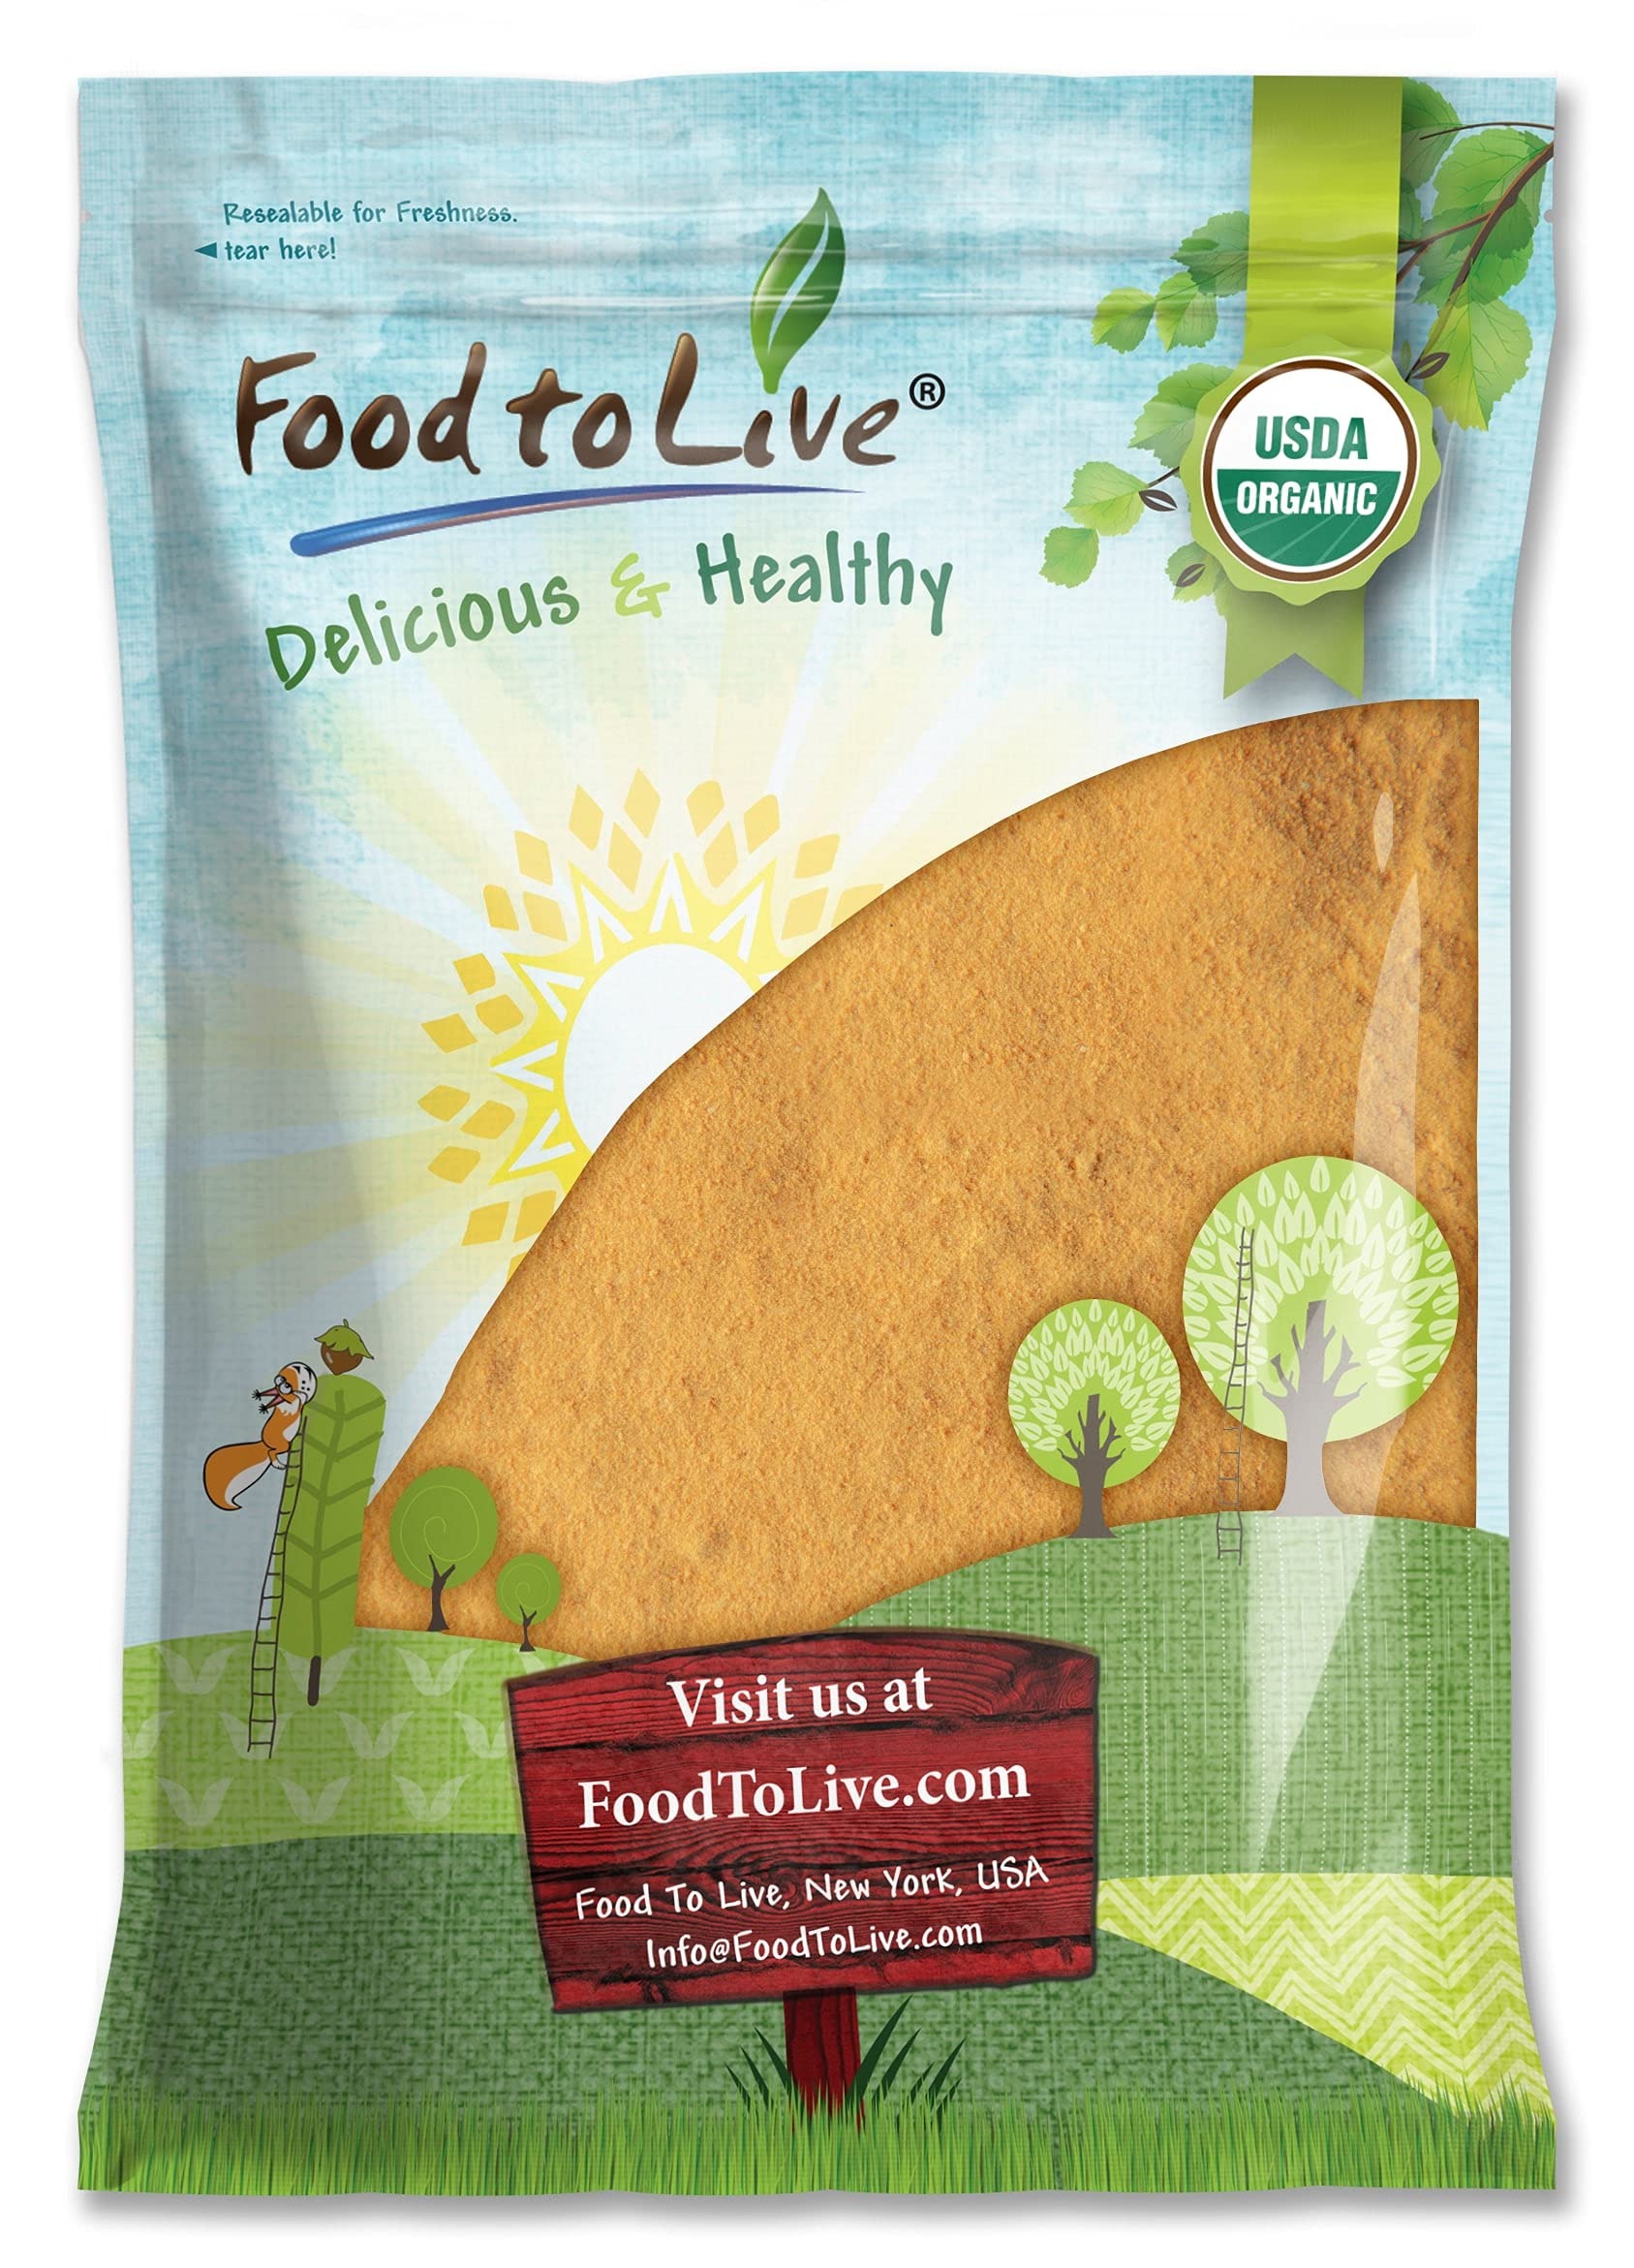
Item Name: Food to Live Organic Papaya Powder, 9 Pounds - Non-GMO, Made from Raw Dried Fruit, Unsulfured, Vegan, Bulk, Great for Baking, Juices, Smoothies, Yogurts, Contains Maltodextrin, No Sulphites
Bullet Point 1: ✔️ ORGANIC & NON-GMO: Papaya Powder by Food to Live is USDA Organic, Kosher, 100% Raw, and suitable for Vegans.
Bullet Point 2: ✔️ MADE FROM WHOLE PAPAYAS: Our Papaya Powder is made not just from juice but from the entire fruit. It allows to retain the maximum amount of beneficial nutrients papaya fruit carries.
Bullet Point 3: ✔️ HIGHLY NUTRITIOUS, SOURCE OF ANTIOXIDANTS: Organic Papaya Powder is packed with many nutrients, including fiber, Vitamins C and A, Folate, Potassium, Magnesium, and carotenoids – potent antioxidants.
Bullet Point 4: ✔️ SUPER VERSATILE, FRESH PAPAYA SUBSTITUTE: Use this powder in smoothies, shakes, juices, cocktails, or add to you morning oatmeal and cereals. Besides, it’s an amazing ingredient for baked goodies – muffins, cakes, pies, and cookies.
Bullet Point 5: ✔️ FOOD COLORING AGENT: You can swap your artificial food dye for Organic Papaya Powder since it colors food with a beautiful orange color.
Value: 144.0
Unit: Ounce

Price: 102.78